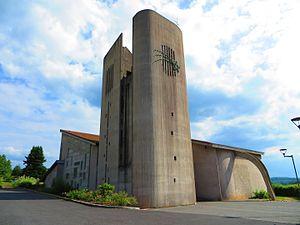
Vasperviller eglise
Cet article recense les édifices protégés au titre du Patrimoine du XXᵉ siècle du département de la Moselle, en France.
Vasperviller est une commune française située dans le département de la Moselle en région Grand Est.